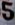
Number: 5